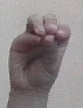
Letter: ha